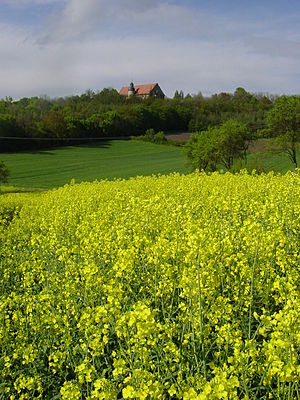
Naturparker i Tyskland / Naturparker
Naturparker i Tyskland er en liste over de 104 naturparker der er er oprettet i henhold til § 27 i Bundesnaturschutzgesetz. De omfatter omkring 25% af Tysklands areal.